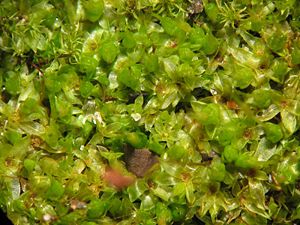
Almindelig bredblad
Almindelig bredblad er et almindeligt mos i Danmark på fugtige brinker, især i løvskove.